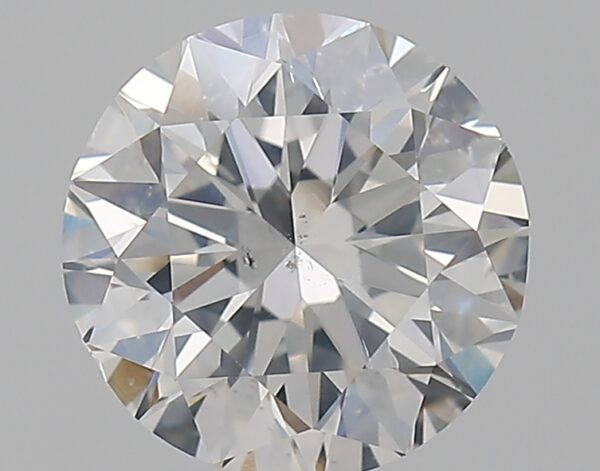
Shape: round
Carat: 1.5
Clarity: SI1
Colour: G
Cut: VG
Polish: EX
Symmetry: VG
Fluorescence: F
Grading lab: GIA
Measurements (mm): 7.15 x 7.22 x 4.61